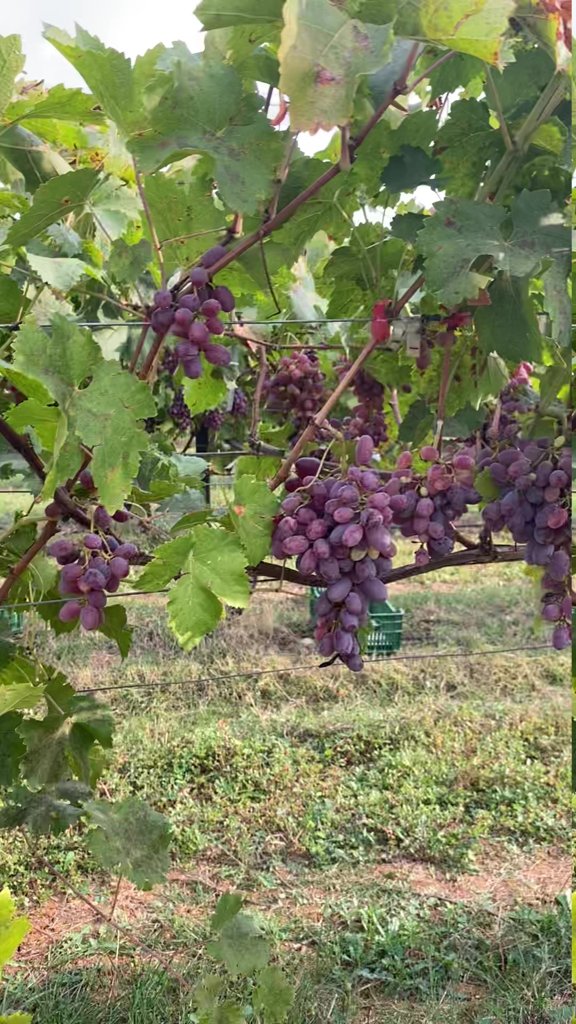
Berries visible: 157
Grape clusters: 7